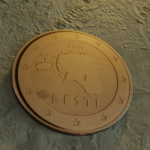
Coin value: 1cent
Country: et
Edition: standard